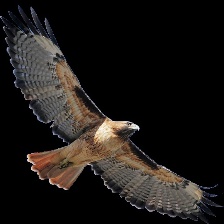
Species: RED TAILED HAWK
Scientific name: BUTEO JAMAICENSIS